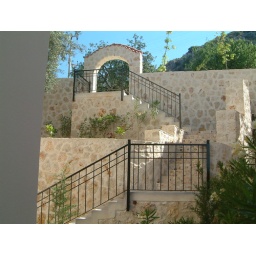
These are the steps leading down to the villa's front entrance. The stone walls you see in the picture surround the property.